Damien Lewis (filmmaker)

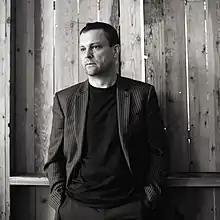
Damien Lewis at The Frontline Club in 2011

Damien Gavin Lewis (born March 1966) is a British author and filmmaker who has spent over twenty years reporting from and writing about conflict zones in many countries. He has produced about twenty films.